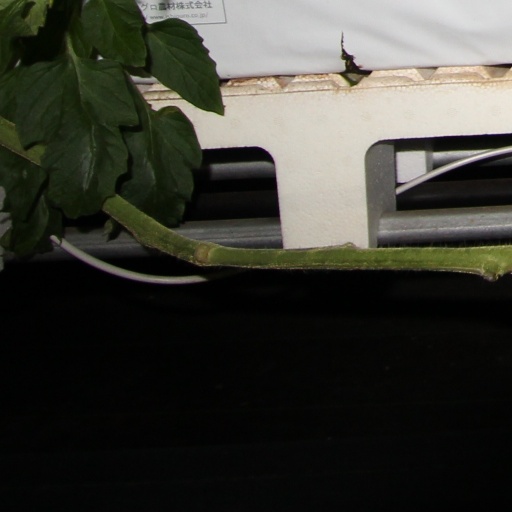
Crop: tomato